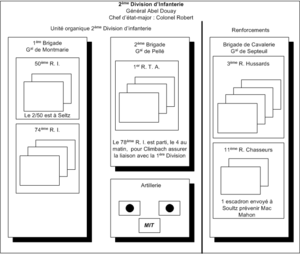
Organigramme de la Division Abel Douay le 4 août au matin. Organigramme personnel Licence GFDL
La bataille de Wissembourg également appelée bataille du Geisberg ou encore bataille de Wissembourg-Geisberg est la première bataille de la guerre franco-prussienne de 1870 qui eut lieu le 4 août 1870, sur la frontière nord de l'Alsace au même endroit que les première et deuxième batailles de 1793. Les combats de l'avant-veille autour de Sarrebruck n'avaient engagé que de faibles contingents. C'est un combat de rencontre où le commandement français, par manque d'information se laisse accrocher par un ennemi supérieur en nombre.
La bataille de Wissembourg également appelée bataille du Geisberg ou encore bataille de Wissembourg-Geisberg est la première bataille de la guerre franco-prussienne de 1870 qui eut lieu le 4 août 1870, sur la frontière nord de l'Alsace au même endroit que les première et deuxième batailles de 1793. Les combats de l'avant-veille autour de Sarrebruck n'avaient engagé que de faibles contingents. C'est un combat de rencontre où le commandement français, par manque d'information se laisse accrocher par un ennemi supérieur en nombre.